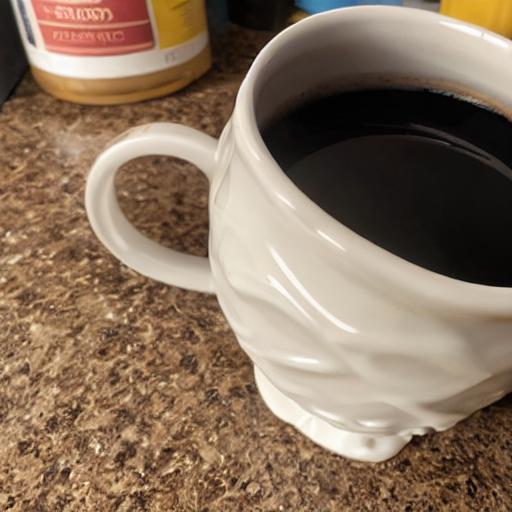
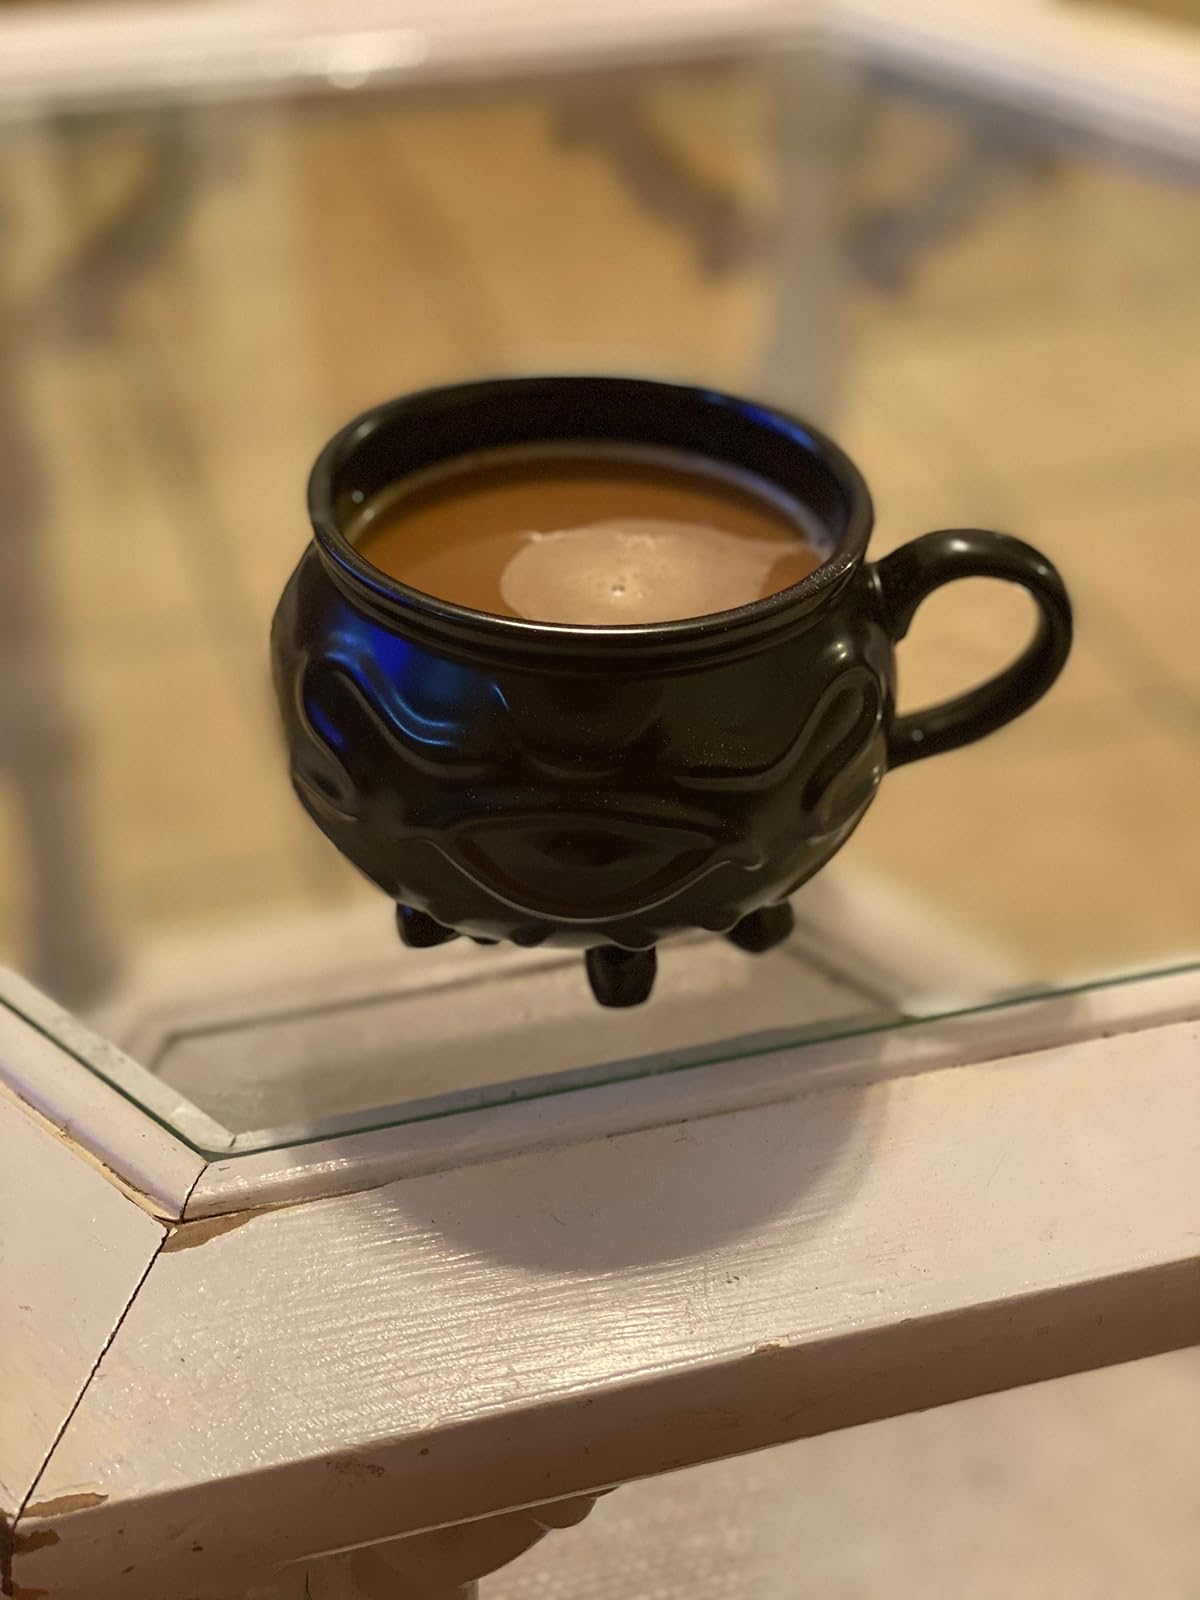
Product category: items_mug
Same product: no